History of the Scottish Greens

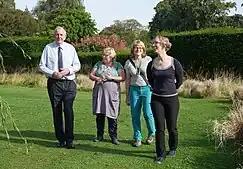
Co-leader Lorna Slater (furthest right) announcing new legal targets for nature recovery.

The deal was subject to Scottish Green Party members approving the deal as "its constitution requires a power-sharing deal at Holyrood to be put to a full vote of the membership, and a two-thirds majority vote by its ruling council". On 28 August 2021, it was announced that Scottish Green members had backed the deal, with 83% of members who took part in an extraordinary general meeting voting in favour of the deal with some proxy votes still to be counted. The deal then passed the required two-thirds majority of the party's National Council, meaning the deal was then formally ratified.